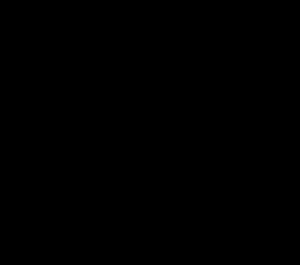
Le Vaterländischer Künstlerverein est une anthologie musicale regroupant quatre-vingt-trois variations pour piano composées dans les années 1820 par cinquante et un compositeurs allemands et autrichiens sur une courte valse que l'éditeur de musique Anton Diabelli avait proposée à leur imagination.
Contrepoint est un roman d'Aldous Huxley, rédigé en 1926 et publié en 1928 par Chatto & Windus. Ce roman, le plus long écrit par Huxley, est aussi plus complexe et d'une tonalité plus grave que ses œuvres de fiction précédentes.